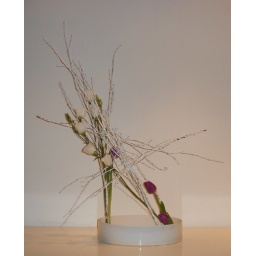
Lisianthus, painted birch branches and purple tulips in a white glass container.